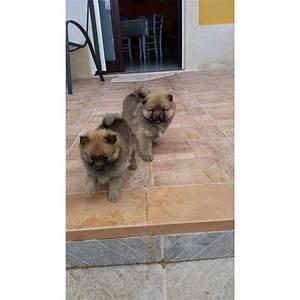
dog